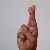
The image shows a hand gesture representing the letter 'R' in Indian Sign Language.